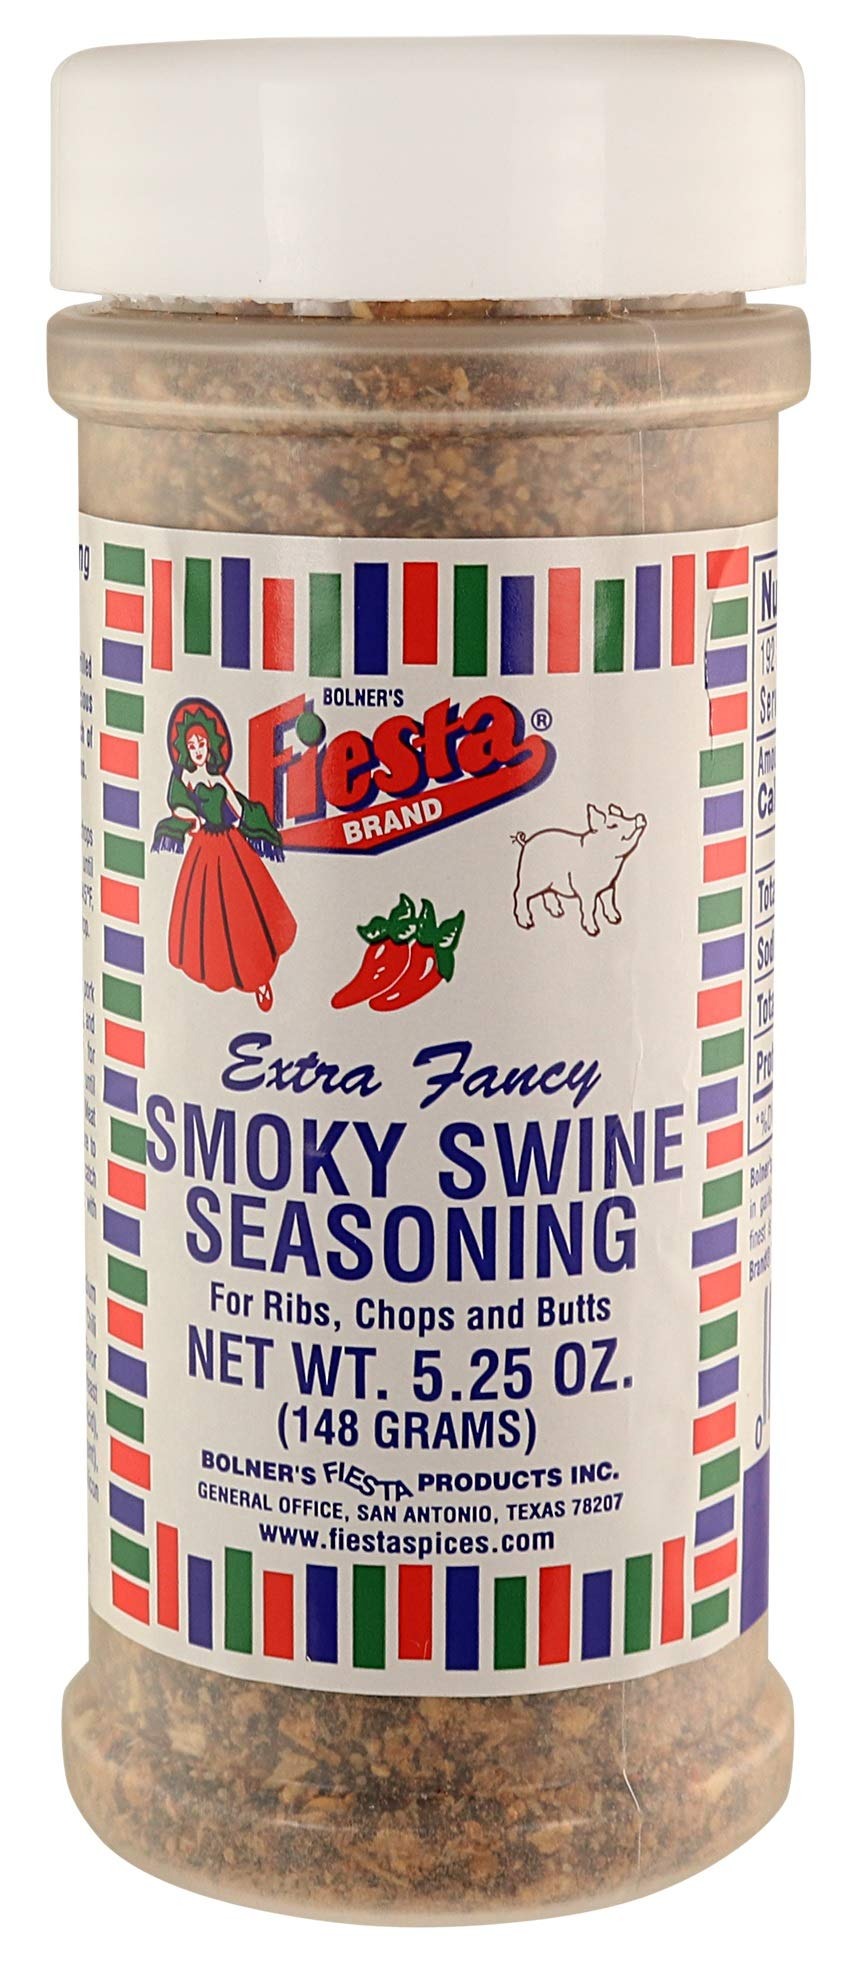
Item Name: Bolner's Fiesta Extra Fancy Smoky Swine Seasoning (for Ribs, Chops and Pork Butts), 5.25 Ounce Shaker
Product Description: For ribs, chops and butts. Gluten free. Non Irradiated. www.fiestaspices.com.
Value: 5.25
Unit: Ounce

Price: 3.46